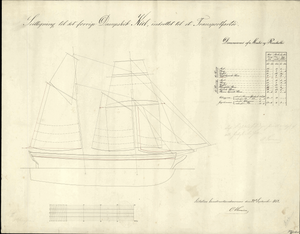
Kiel (kongeskib) / Under tysk flag
Orlogsværftets forslag til, hvordan Kiel skulle rigges som transportskonnert, 1852.
Eagle var en hjuldamper, bygget i Storbritannien i 1821. Skibet blev i 1824 købt af den danske marine som flådens første dampskib, med henblik på tjeneste for kongehuset. Fik navnet Kiel. Ombygget til tomastet skonnert i 1853 og ophugget i 1897.